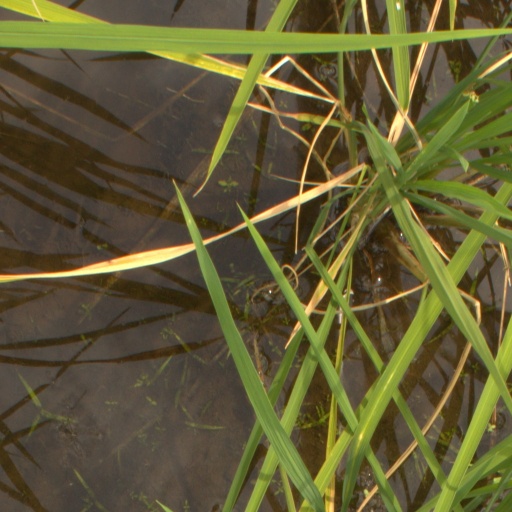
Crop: rice